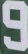
Number: 9